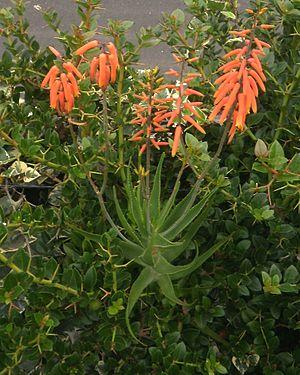
Aloe est un genre de plantes succulentes, les aloès, originaires d'Afrique, de Madagascar et les Iles Mascareines, de la péninsule arabique et Socotra.